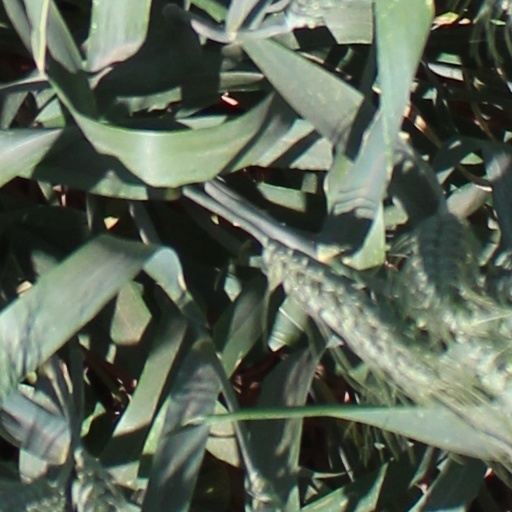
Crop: wheat